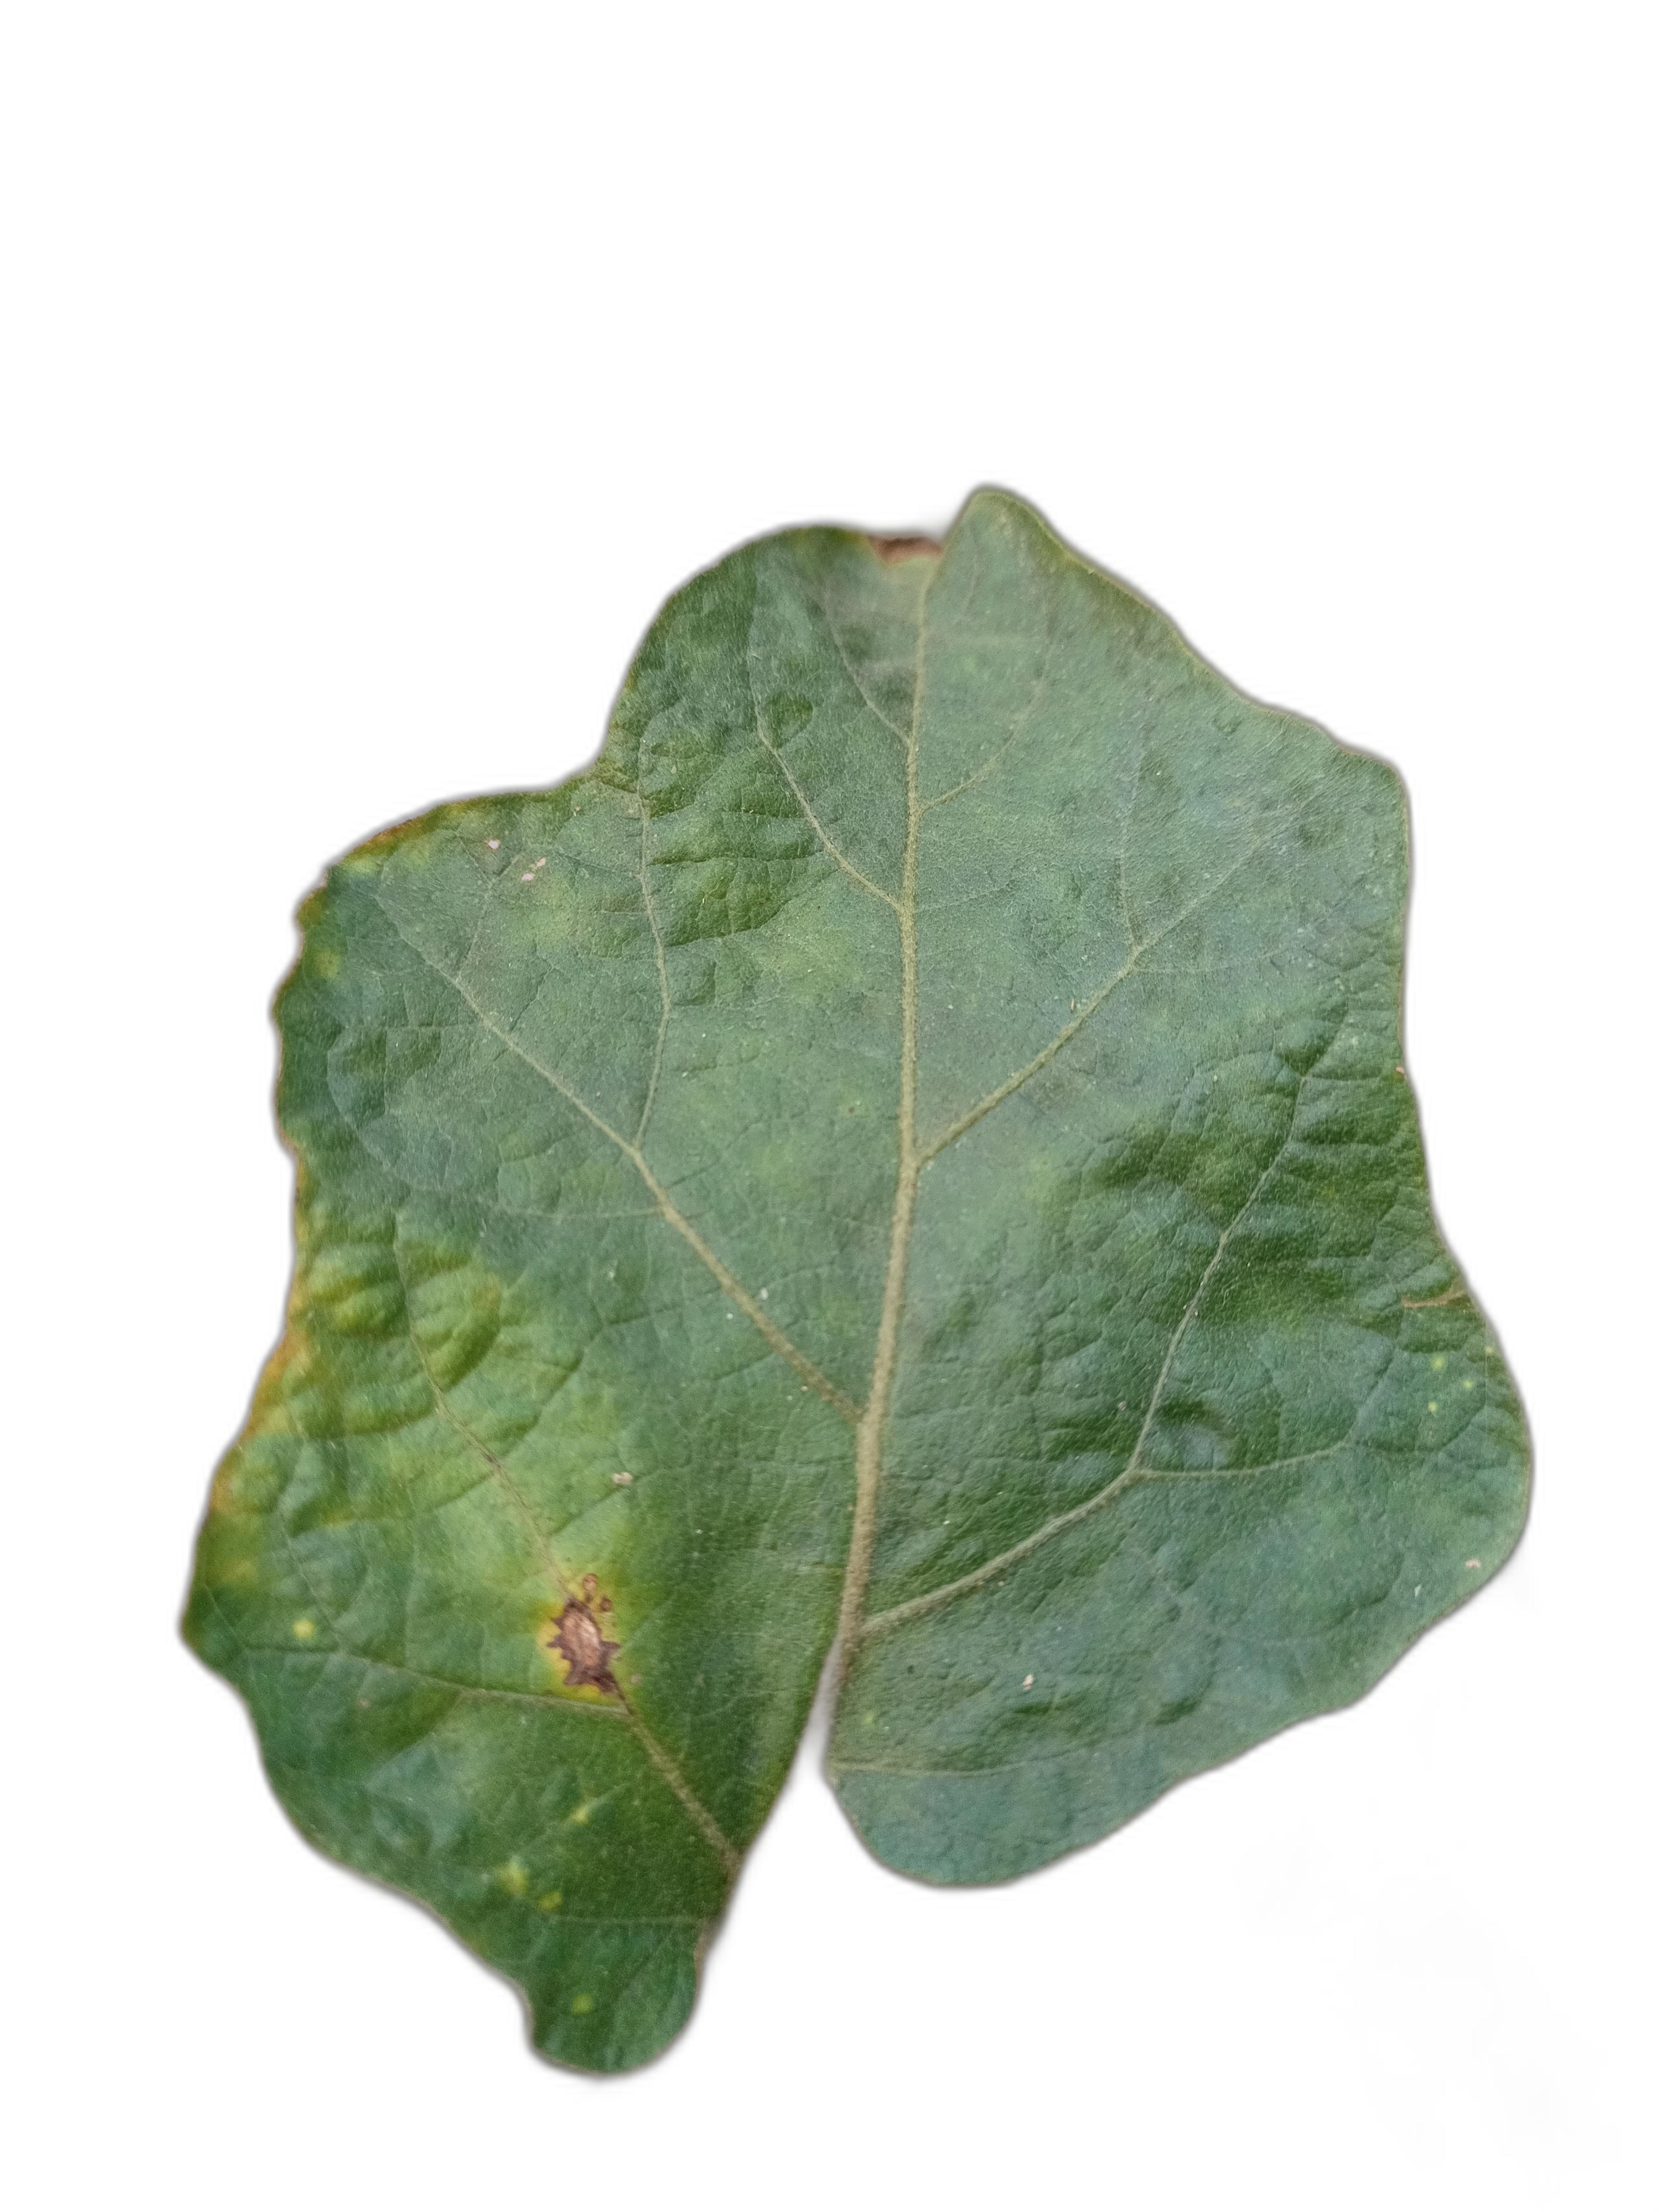
Label: Leaf Spot Disease